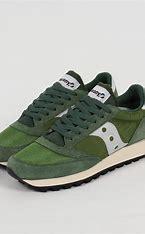
Brand: Saucony
Model: Jazz Original